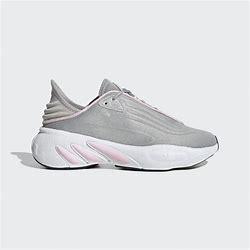
Brand: Adidas
Model: Adifom Sltn